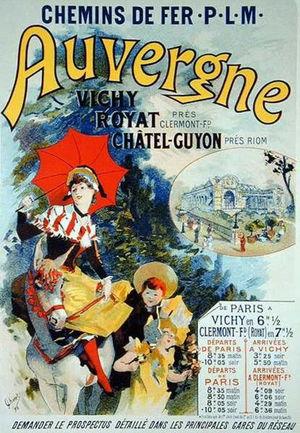
La ligne Paris - Clermont-Ferrand, surnommée ligne du Bourbonnais, est une des principales relations ferroviaires radiales françaises, reliant l'Île-de-France à la capitale de l'Auvergne. Ouverte en 1858, son parcours a fluctué au fil des années. Son électrification en 1990, la mise en service des Téoz en 2003 et enfin l'ouverture de sections parcourables à 200 km/h en 2008 marquent l'histoire contemporaine de la ligne.